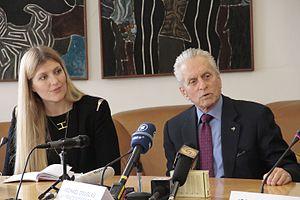
Beatrice Fihn, née en 1982 à Göteborg, en Suède, est la dirigeante, depuis 2014, de l'organisation non gouvernementale Campagne internationale pour l'abolition des armes nucléaires, Prix Nobel de la paix 2017.